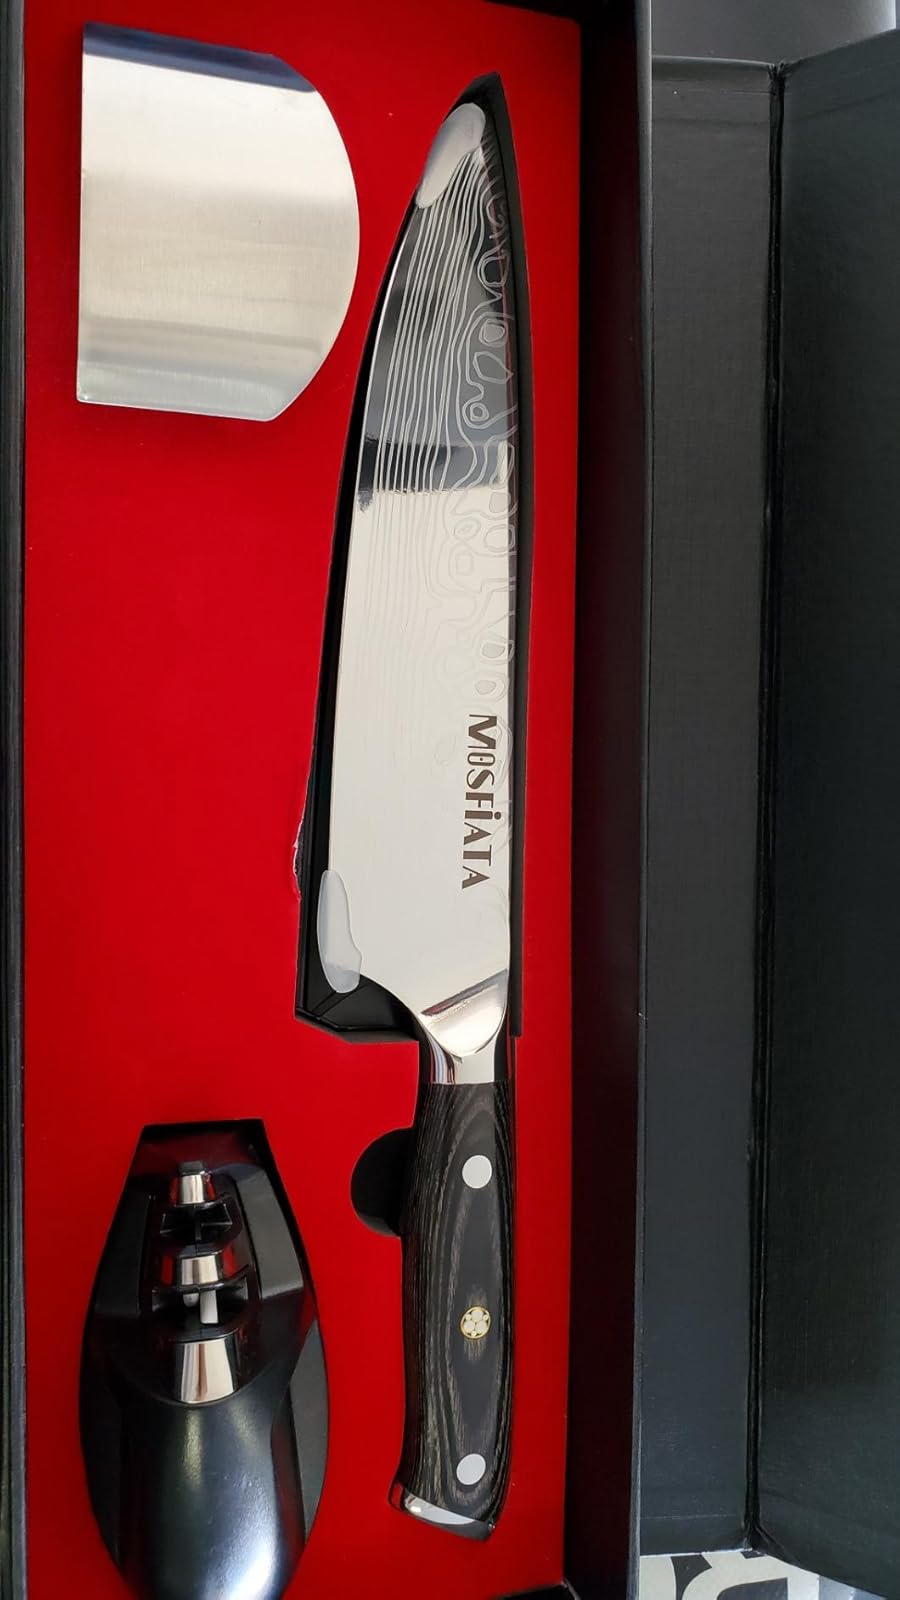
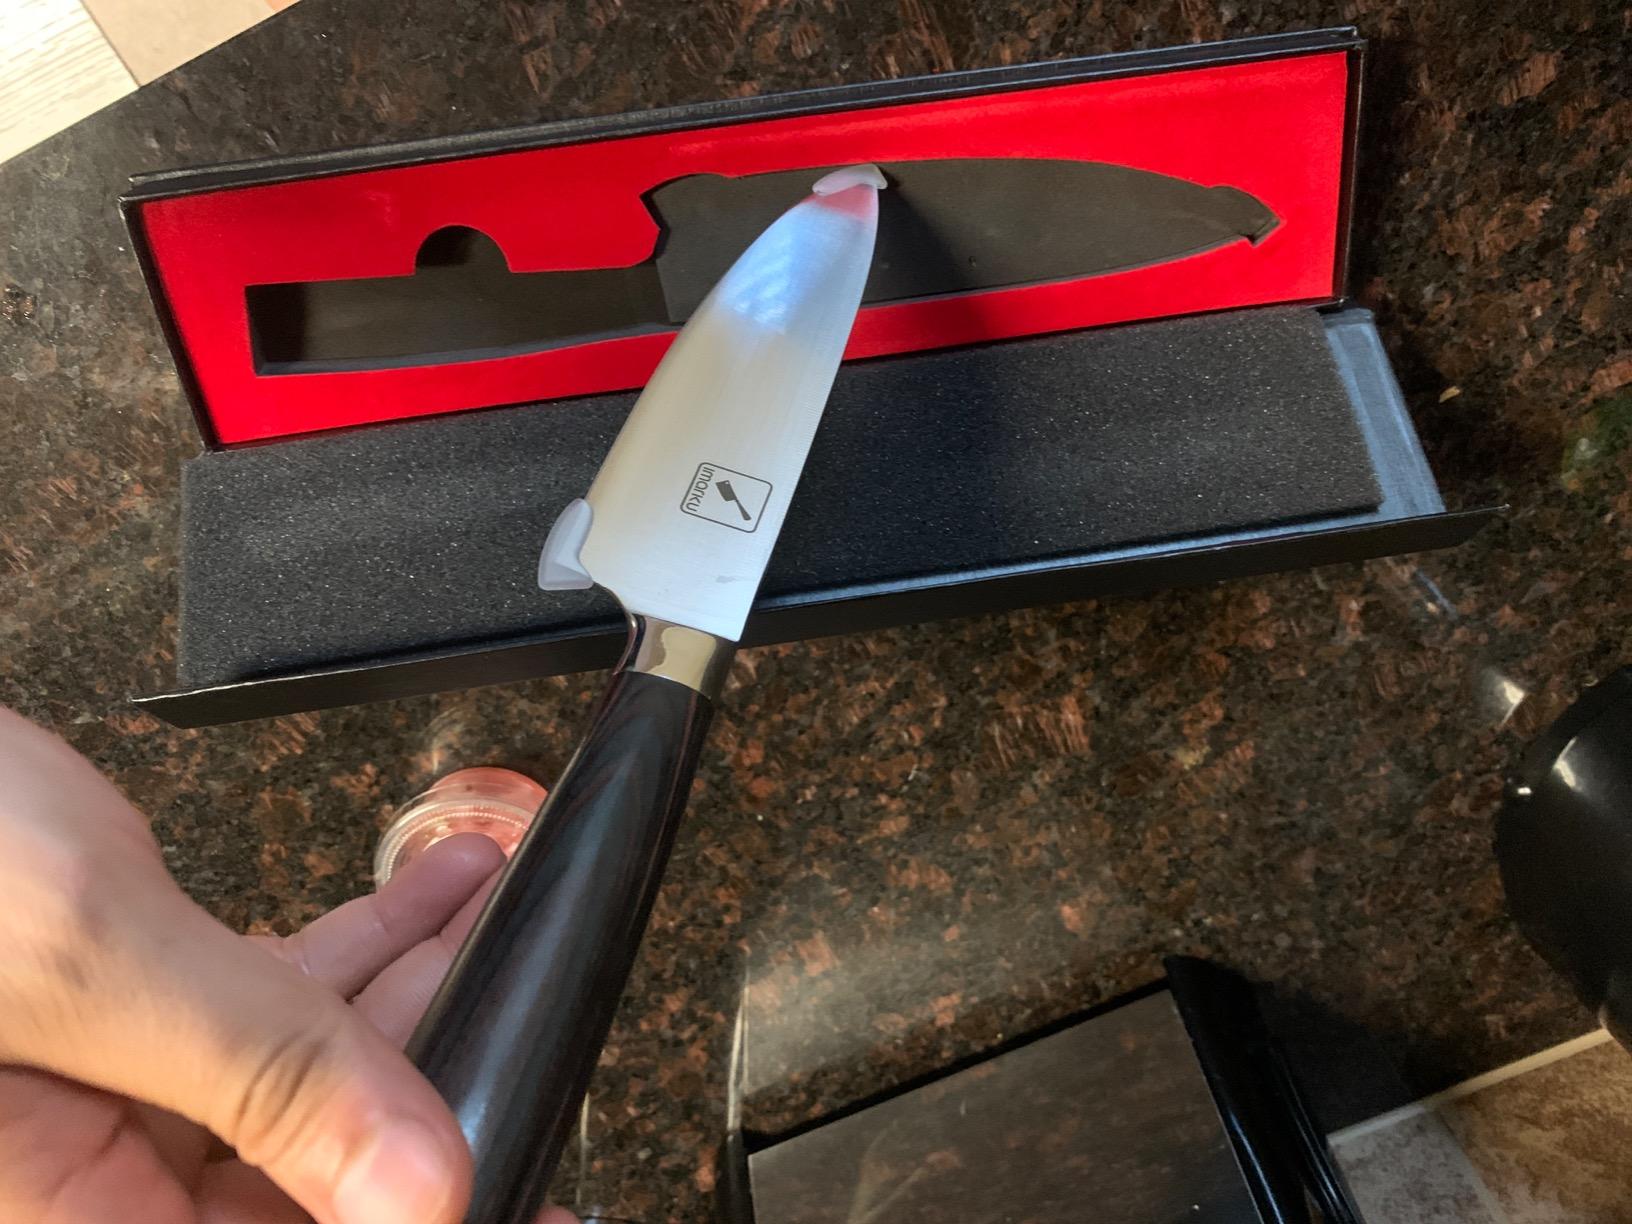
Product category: items_knife
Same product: no